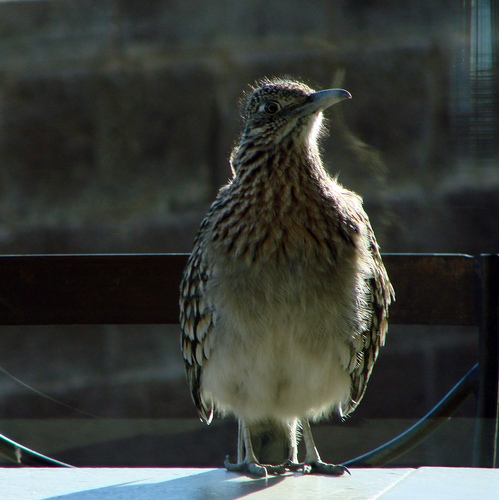
this squatty bird has a brown and black striated body with a white belly and legs with black feet.
a large bird with a cream belly, speckled wings and throat, and a hooked gray bill.
this is a bird with a white belly and a grey and black head.
a tall bird with a light brown mixed with white belly and a white brown stripes with a black outline covering his sides and breast.
this bird has black and white striped primaries, throat and crown and a long black bill.
this bid contains a grey chest , cream colored belly and vent, and brown ,cream and black speckled feathers over the rest of its body.
the specks on the throat and breast above the white and grey belly above the white abdomena medium-sized, stout bird with wide feet, a fluffy white belly, and long curved beak.
a medium size grey bird with black and white spotted wings, white belly and white feet.
this bird has large eyes, a long beak, and brown and white feathers on it's wings and throat.
Species: Geococcyx